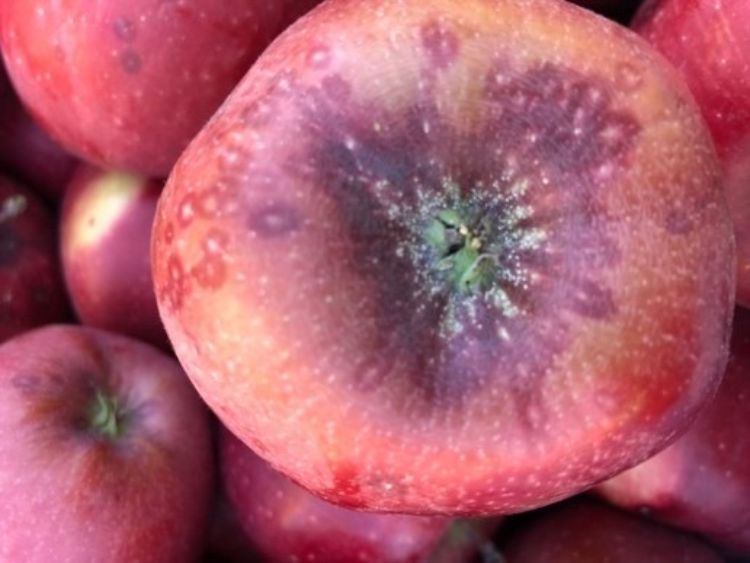
Plant: Apple
Disease: apple black rot